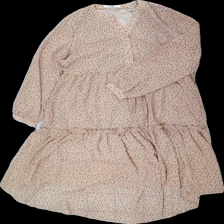
View: front
Type: Dress
Category: Ladies
Brand: Not in the list
Brand text on label: Unigirl Paris
Colors: Brown, Black
Material: 100% polyester
Pattern: Dots
Cut: Oversize
Size: M
Season: All
Price range: 50-100
Recommended usage: Reuse
Description: Comfy looking dress